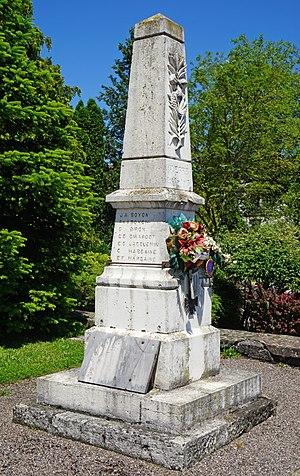
Monument aux morts de Vellefrie.
Vellefrie est une commune française, située dans le département de la Haute-Saône en région Bourgogne-Franche-Comté.